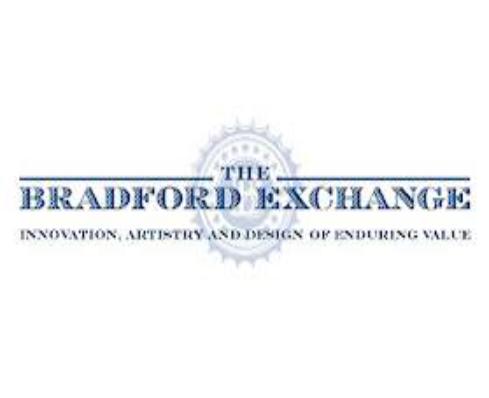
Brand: Bradford Exchange
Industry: Others